Ivan Savnik

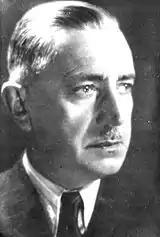
Ivan Savnik

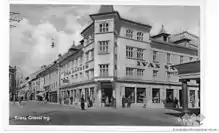
Department store of Ivan Savnik on the main square in Kranj, 1930s

Ivan Savnik (1879–1950) was a Slovene industrialist and merchant, one of the biggest manufacturers and retailers in the Upper Carniola region of Slovenia. With his products he supplied merchants across Austria-Hungary and later Yugoslavia. During the time of mayor Ciril Pirc he worked for many years as a councillor and advisor at the city council of Kranj. He was also actively involved in the construction of the National Hall (Narodni dom) in Kranj.